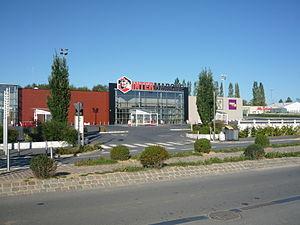
Caudry, Nord, Nord-Pas-de-Calais, France.
Intermarché est une enseigne française de grande distribution du groupe Les Mousquetaires fondé en 1969 sous l'enseigne EX Offices de distribution par Jean-Pierre Le Roch. Par la suite, les EX deviendront, en 1972, Intermarché.